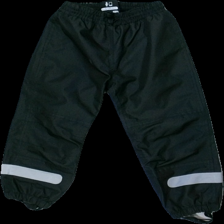
View: front
Type: Rain trousers
Category: Children
Brand: Not in the list
Brand text on label: Basic U
Colors: Black
Material: 100% Polyester
Cut: Regular
Size: 98
Season: All
Price range: 50-100
Recommended usage: Reuse
Description: Black raintrousers